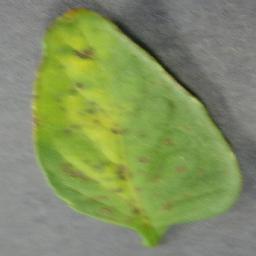
Label: Tomato___Tomato_Yellow_Leaf_Curl_Virus